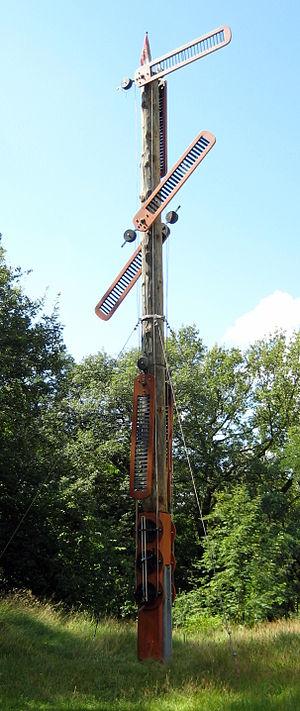
Le télégraphe optique prussien est un système de communication télégraphique entre Berlin et la Rhénanie, qui pouvait transmettre des messages administratifs et militaires au moyen de signaux optiques sur une distance de près de 550 km. La ligne télégraphique comprenait jusqu'à 62 stations télégraphiques, munies de mâts de signalisation portant chacun six bras mus par des cordes. Les stations étaient équipées de longues-vues avec lesquelles les télégraphistes lisaient les signaux spécialement codés d'une station émettrice, et ils les répétaient immédiatement à la suivante. Trois expéditions télégraphiques à Berlin, Cologne et Coblence permettaient l'accueil, le chiffrement, le déchiffrement et la délivrance des dépêches officielles. Cette installation a été rendue superflue par l'introduction du télégraphe électrique. Même si l'on ne transmet plus de message par télégraphie optique, le principe reste utilisé dans l'alphabet sémaphore, et sous une forme très simplifiée dans les signaux ferroviaires mécaniques